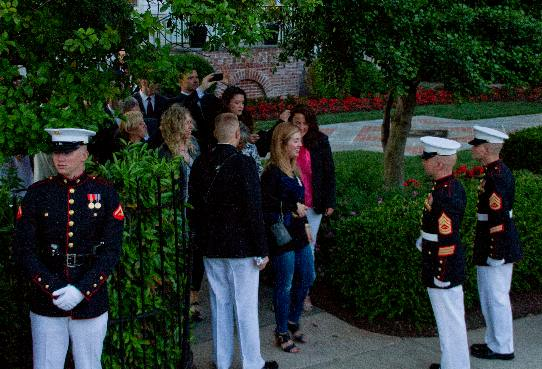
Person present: Yes